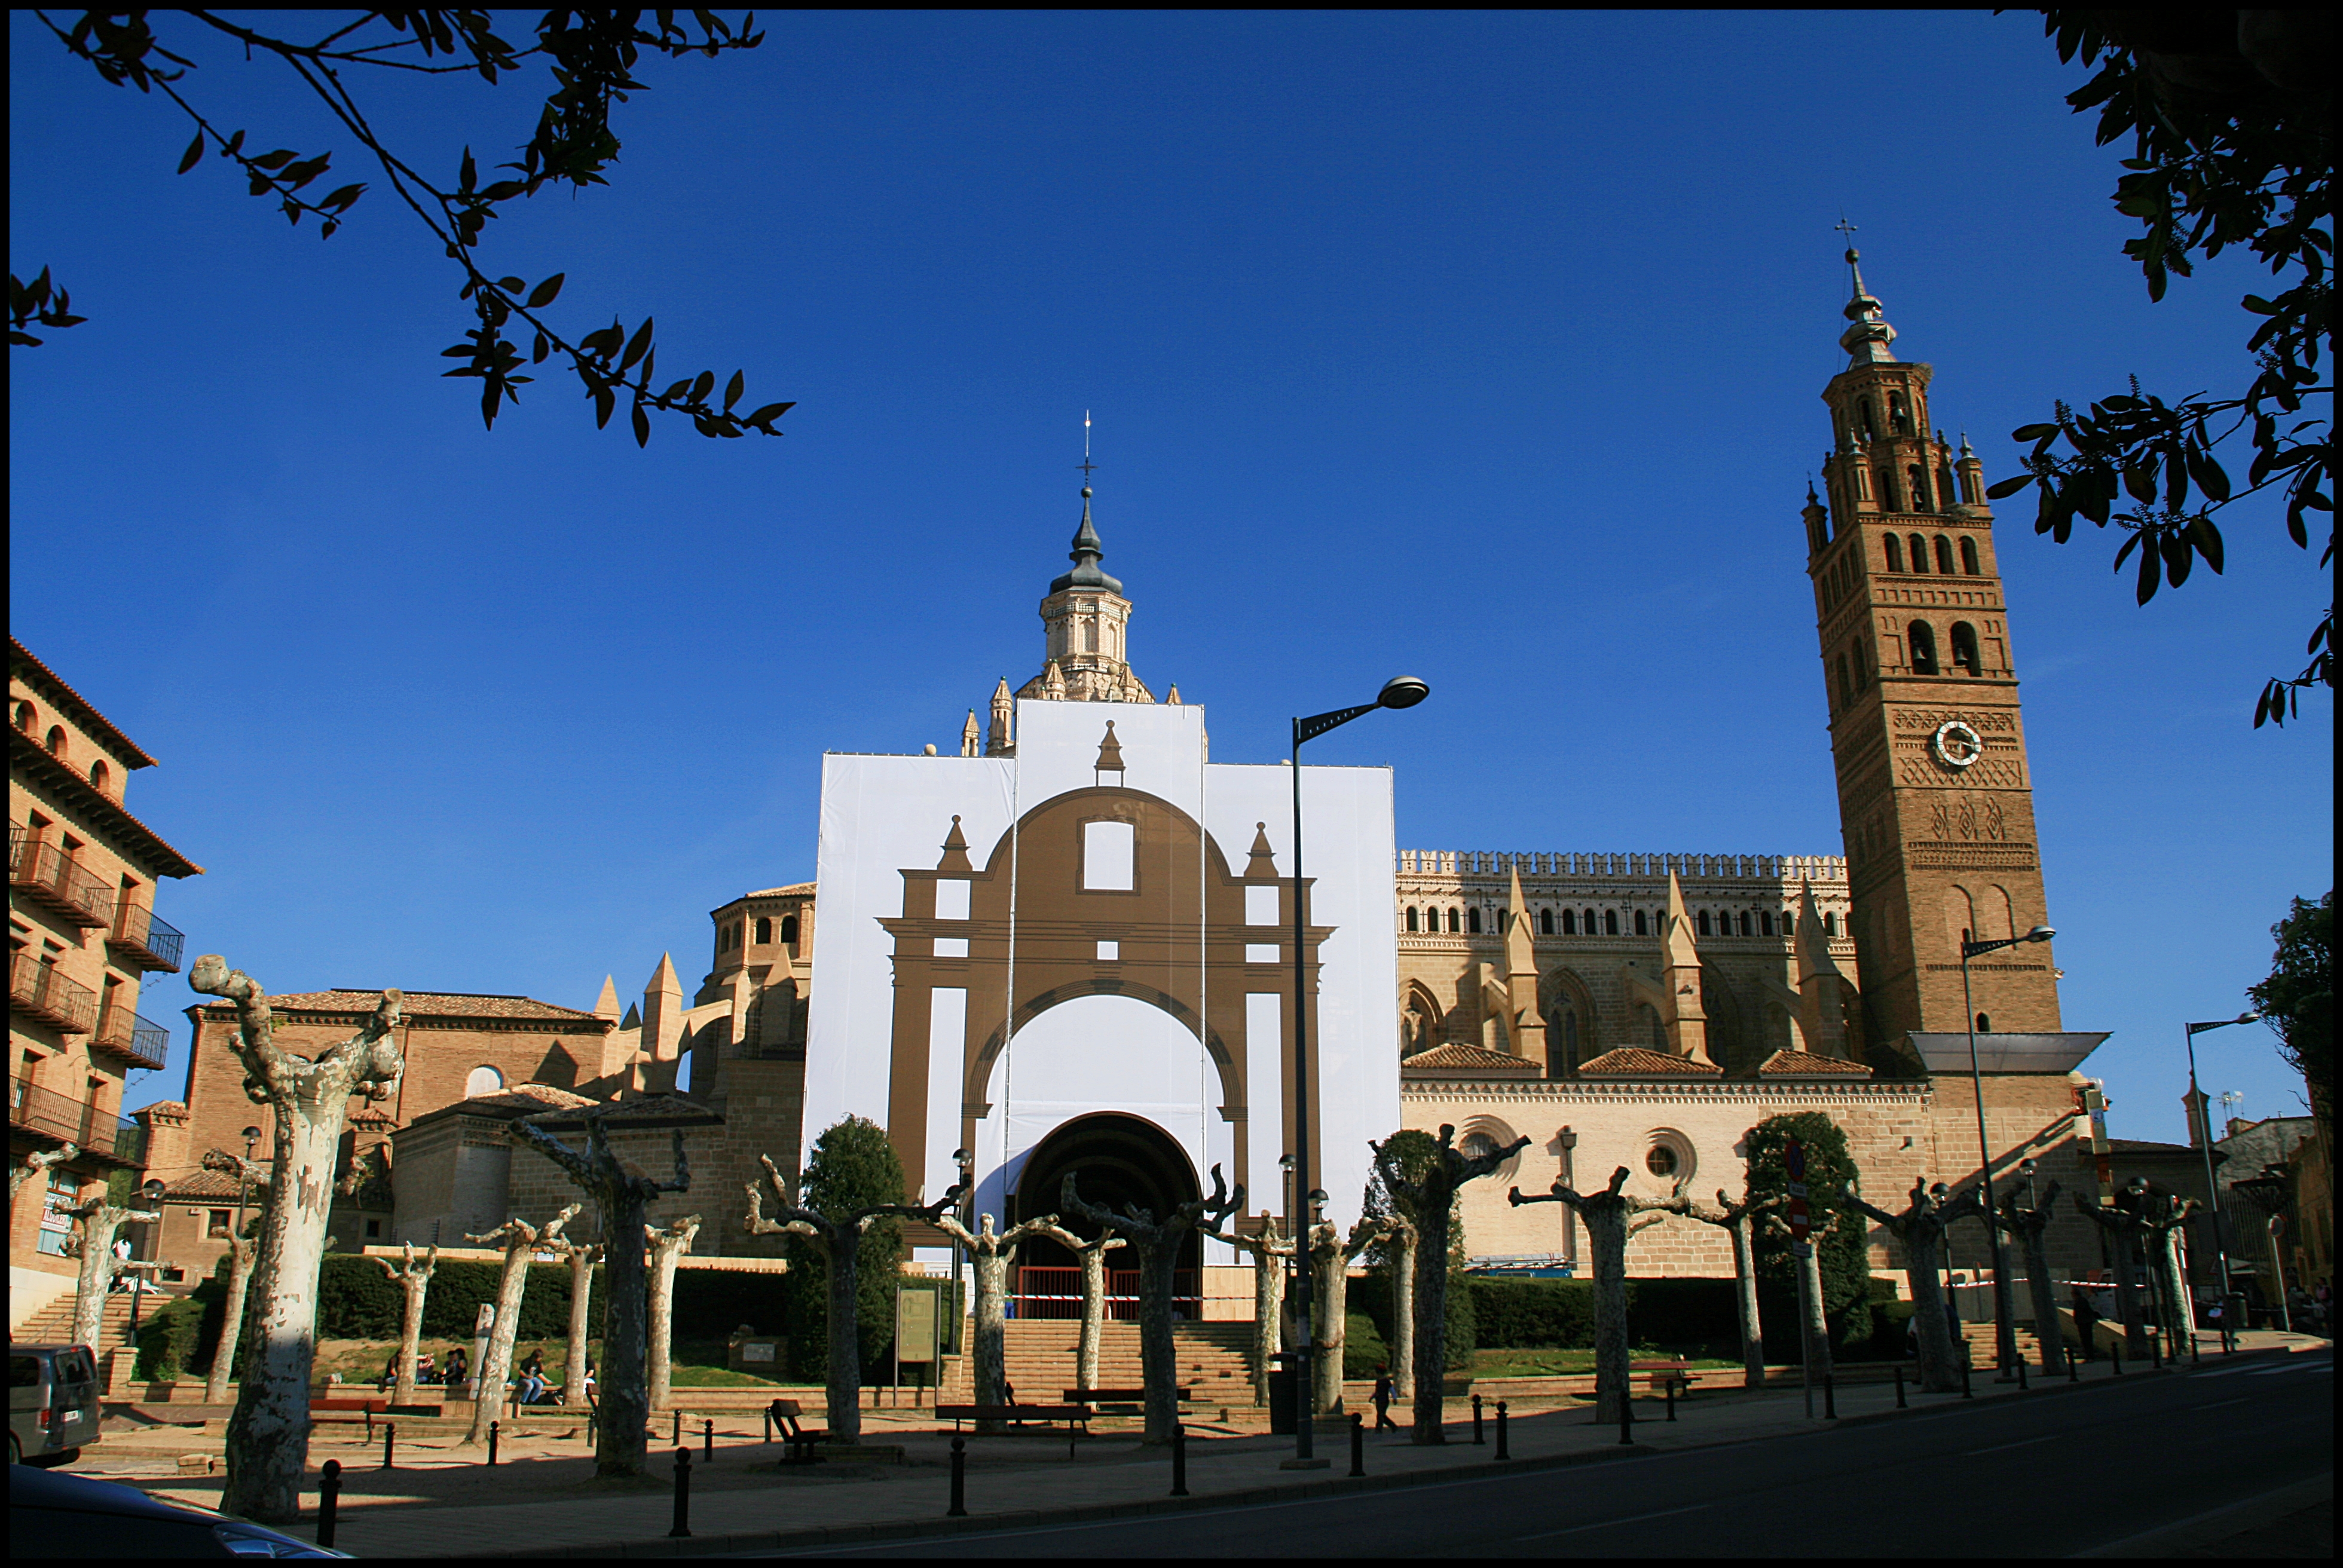
town, building, cityscape, plaza, landmark, church, cathedral, place of worship, aragon, tarazona, gotico, zaragoza, town square, catedraldenuestrase oradelahuerta